Demolition (professional wrestling)

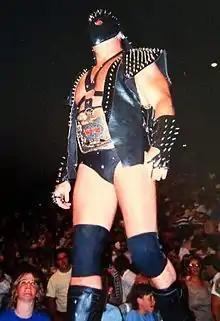

At WrestleMania IV, Ax and Smash defeated Strike Force (Rick Martel and Tito Santana) to win their first WWF Tag Team Championship. Ax struck Martel in the back of the neck with Fuji's cane while he had Smash in a Boston crab (Fuji had dropped the cane into the ring while taking a beating from Santana who carried on oblivious to what was happening in the ring). Martel was knocked out and Smash covered him for the pin while Ax hid outside with the cane. As champions, they defeated a number of the top teams of the WWF, which at the time had a very talent-rich and hotly contested tag division, most notably the British Bulldogs and Hart Foundation (Bret Hart and Jim Neidhart).